Didier Cuche

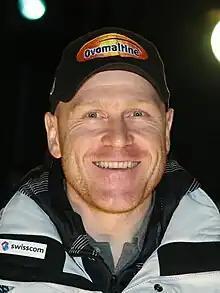
Cuche in February 2011

Didier Cuche (born 16 August 1974) is a former World Cup alpine ski racer from Switzerland.